Mary M. Schroeder

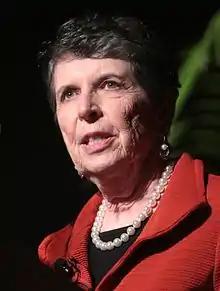
Schroeder in 2017

Mary Murphy Schroeder (born December 4, 1940) is an American attorney and jurist serving as a senior United States circuit judge of the United States Court of Appeals for the Ninth Circuit.